2011 IIHF World U18 Championship Division III

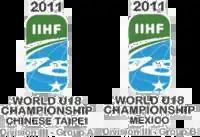

The 2011 IIHF World U18 Championship Division III was an international under-18 ice hockey competition organised by the International Ice Hockey Federation. Both Division III tournaments made up the fourth level of the IIHF World U18 Championships. The Group A tournament was played in Taipei, Taiwan, and the Group B tournament was played in Mexico City, Mexico. Australia and Iceland won the Group A and B tournaments respectively and gained promotion to the Division II of the 2012 IIHF World U18 Championships.